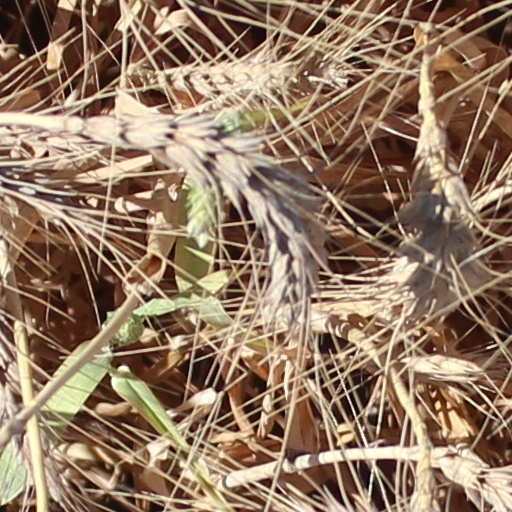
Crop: wheat